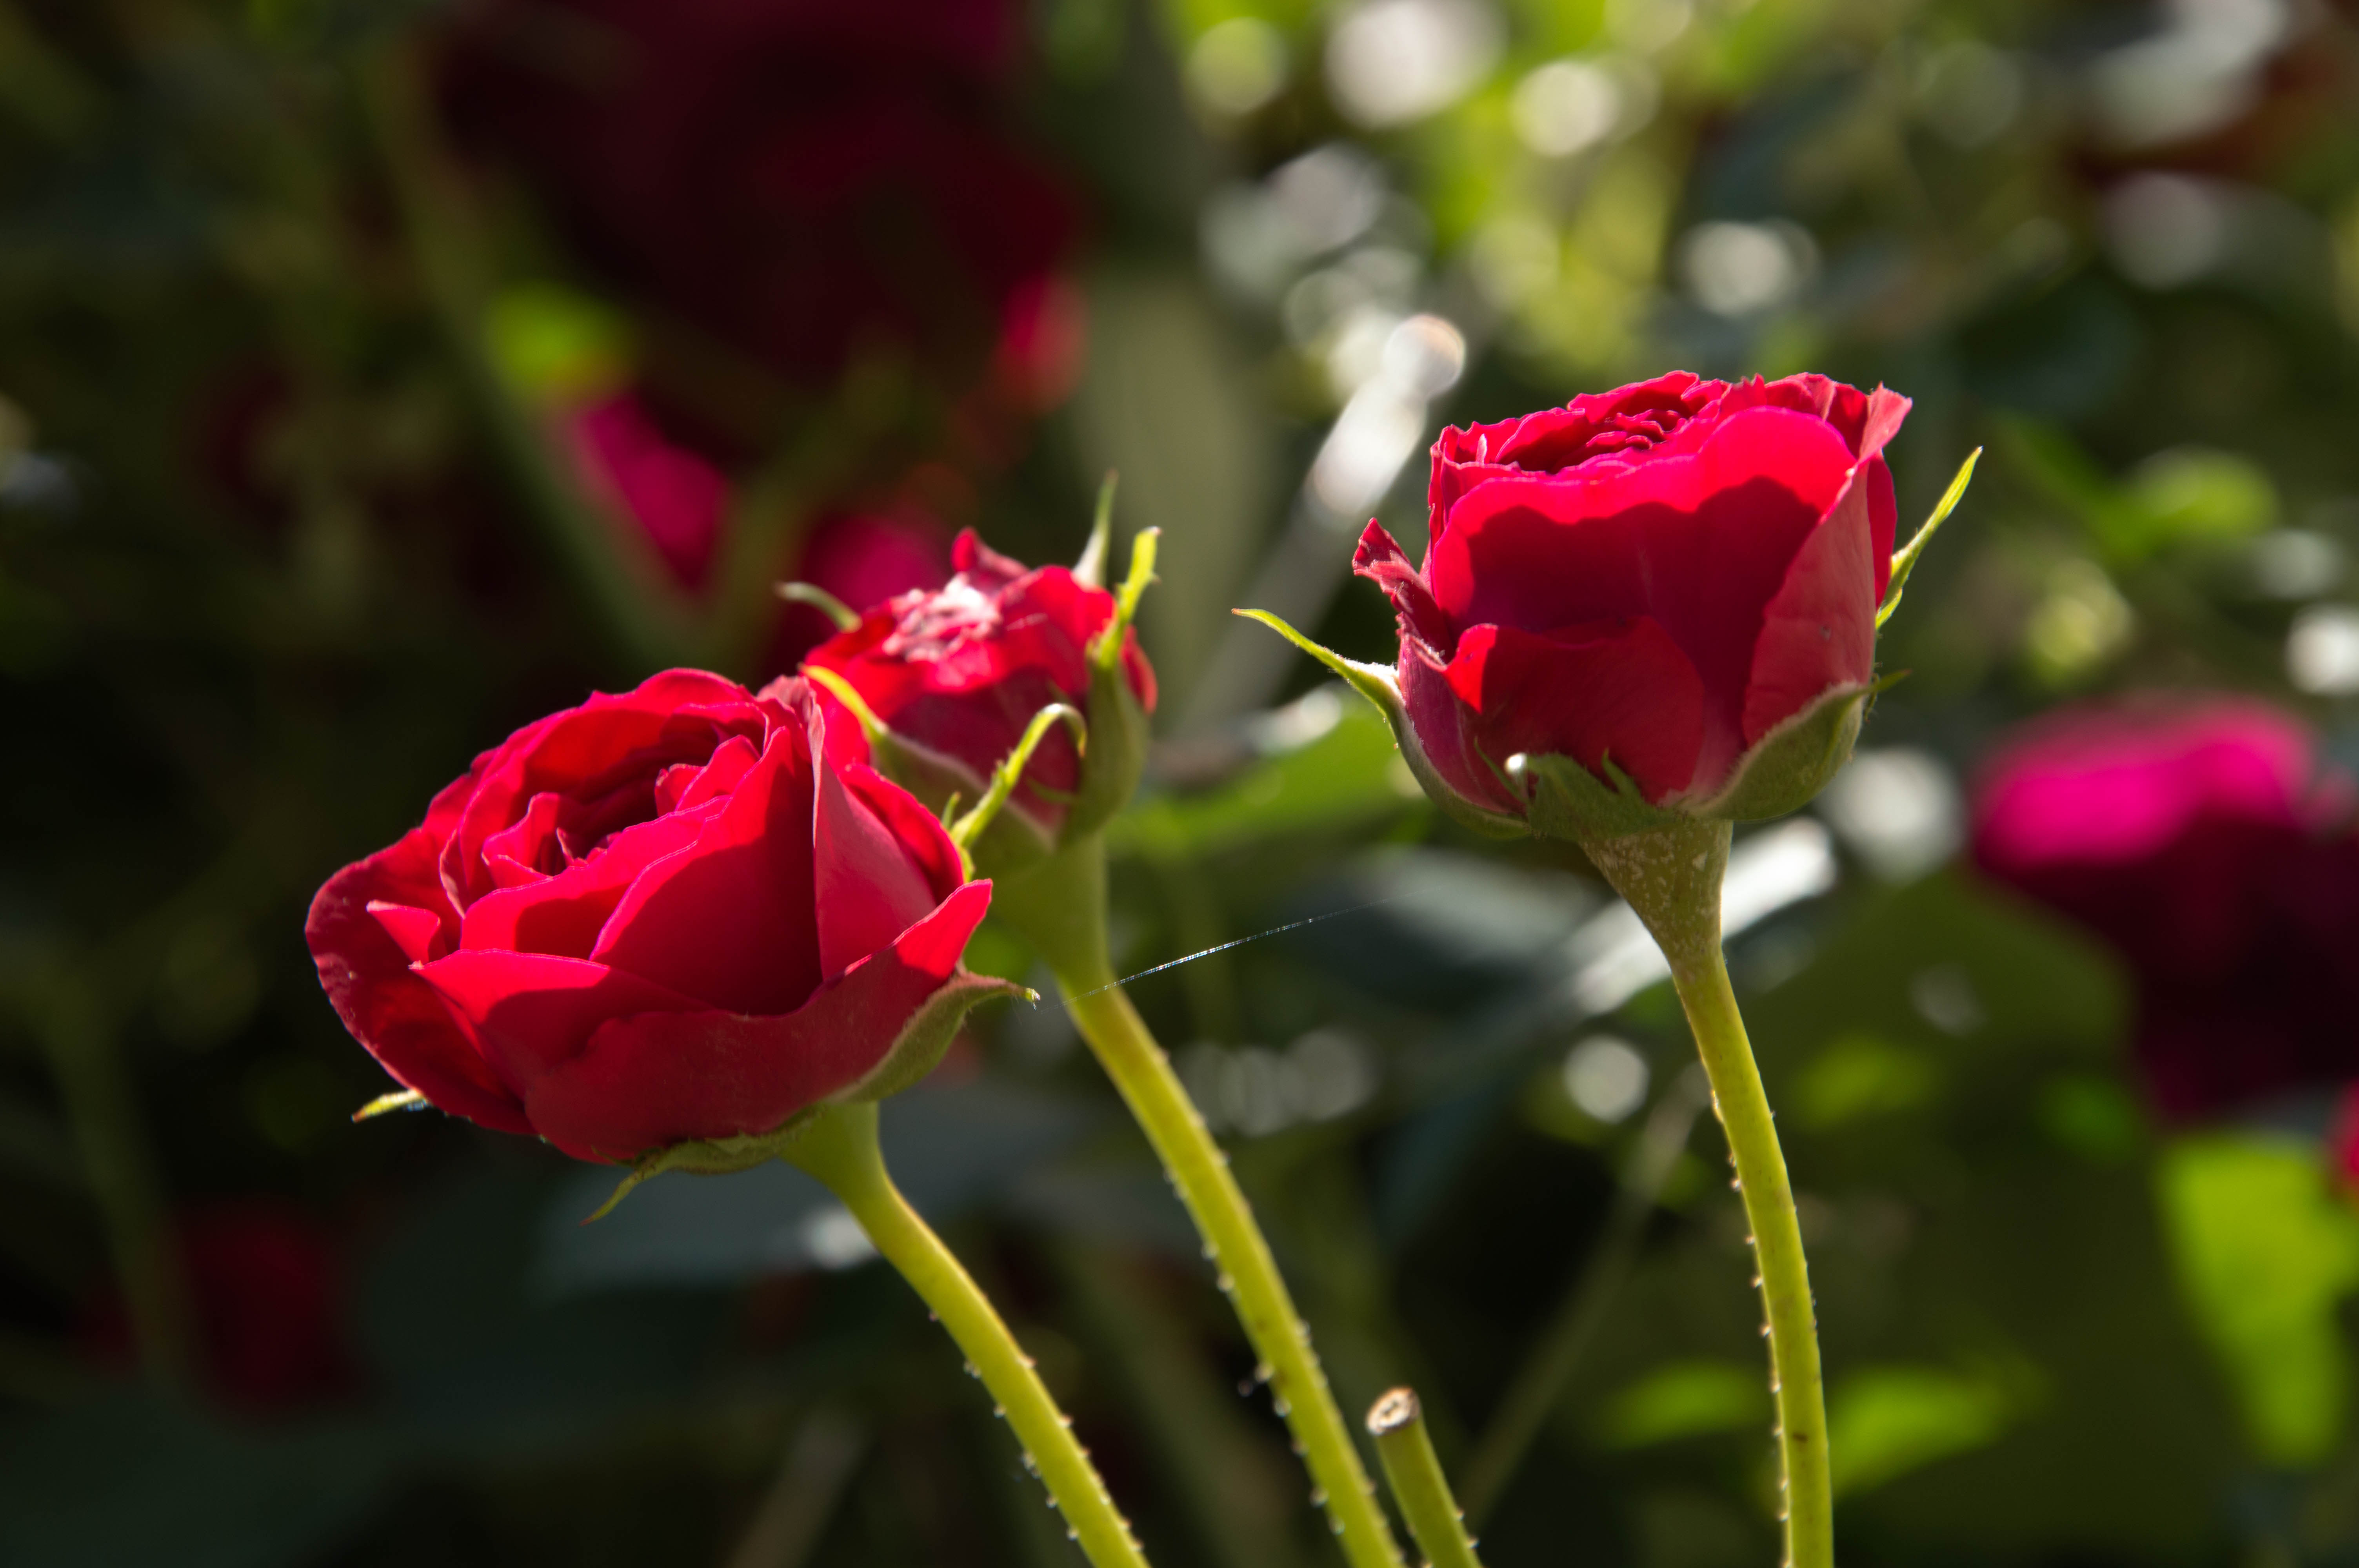
nature, blossom, plant, flower, petal, rose, spring, red, botany, nikon, garden, flora, fleur, jardin, d3200, printemps, floribunda, macro photography, flowering plant, garden roses, rose family, plant stem, land plant